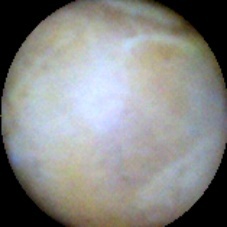
Label: Intact